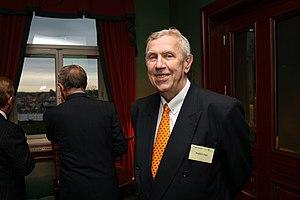
Vojtěch Cepl, un avocat tchèque faisant partie des auteurs de la constitution de la République tchèque.